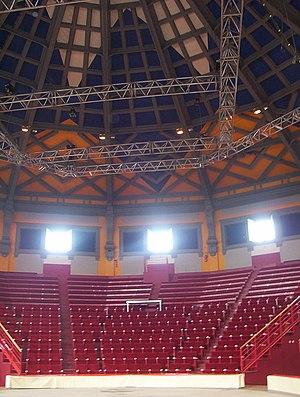
Cirque municipal d'Amiens
Le Cirque Jules-Verne est situé place Longueville à Amiens. Construit en 1889 par l'architecte Émile Ricquier, il portait le nom de Cirque municipal d'Amiens jusqu'en 2003.